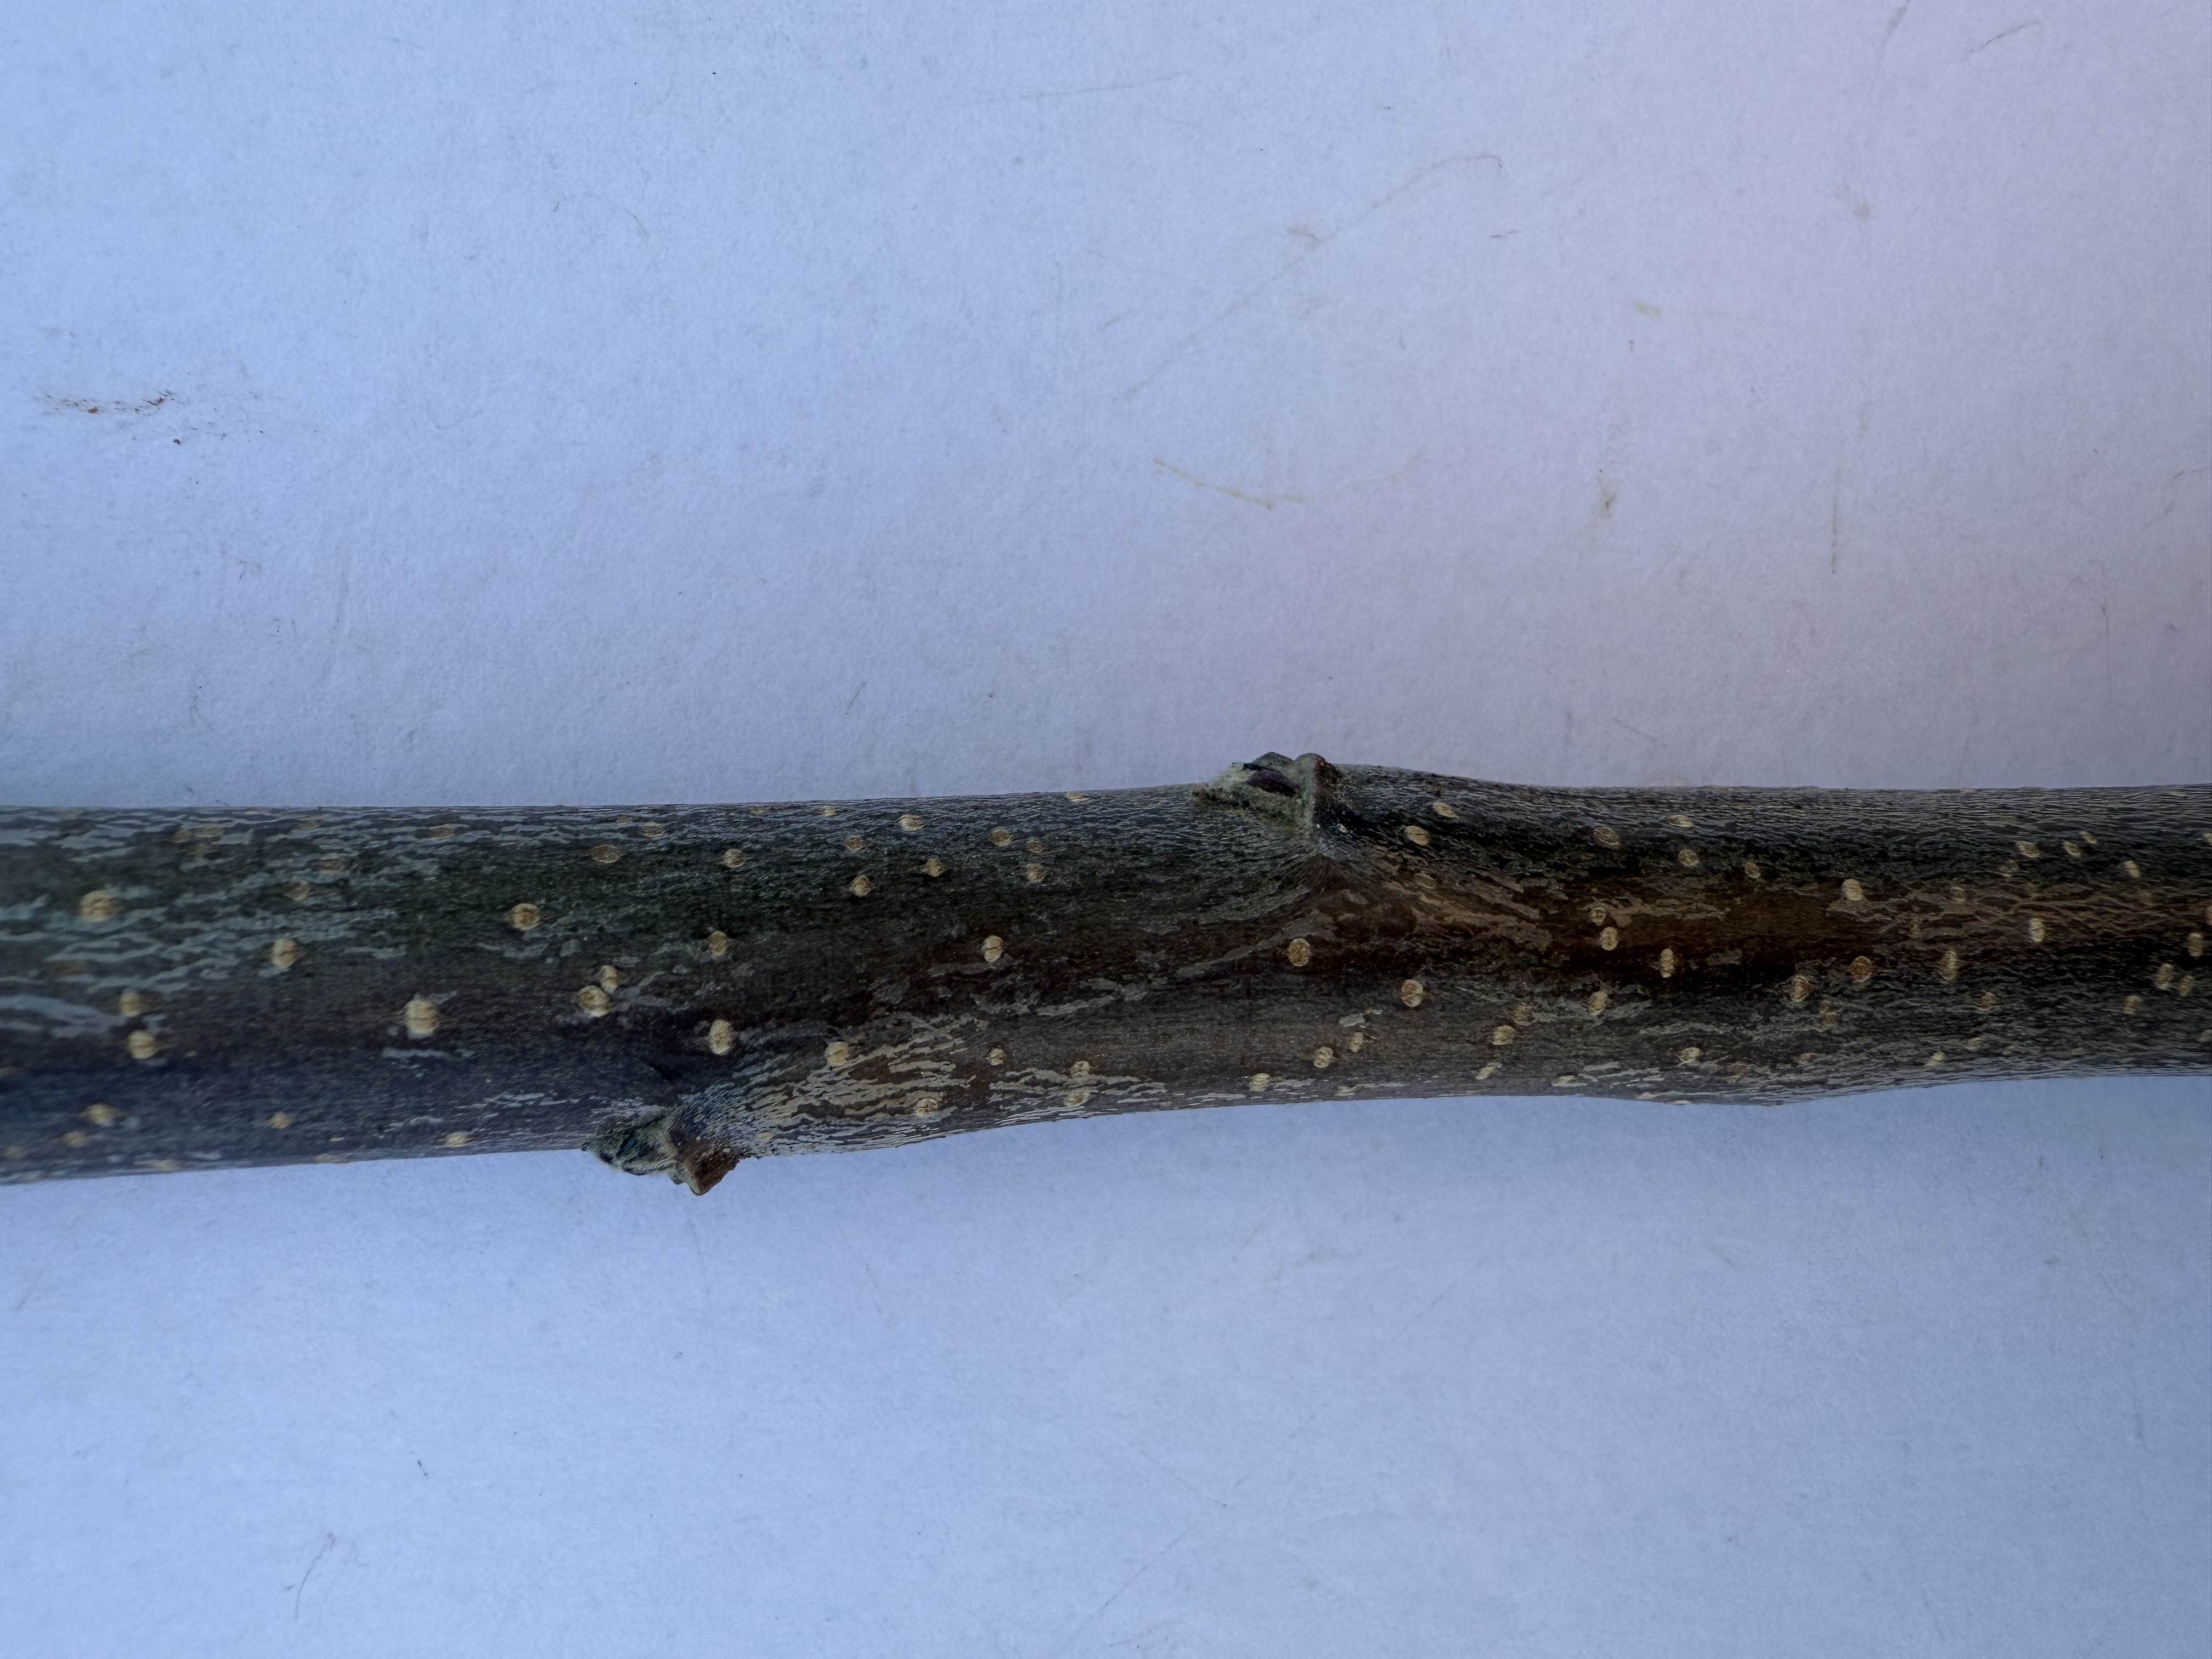
Variety: Golden Apple